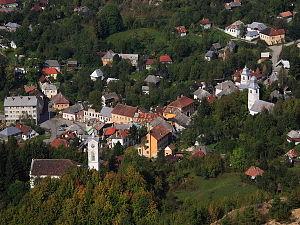
Roșia Montană est une localité minière située dans les Monts Apuseni, dans le nord-ouest du județ d'Alba, dans la région de Transylvanie, Roumanie. Elle est arrosée par la rivière Roșia.
Cet article recense les sites concernés par l'observatoire mondial des monuments en 2016.
En Roumanie, le pays des Moți est une région traditionnelle située dans les monts Apuseni. Elle est administrée par plusieurs départements.